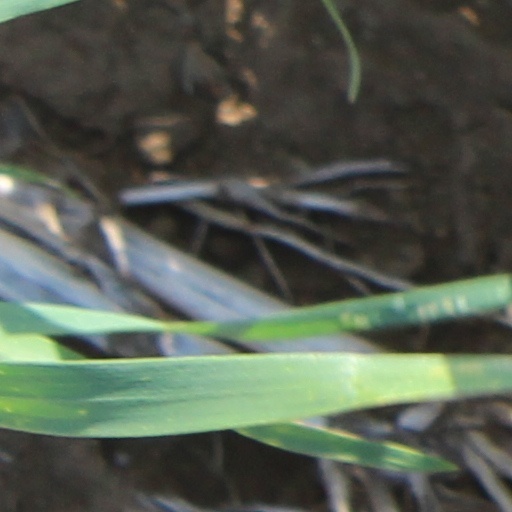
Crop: wheat